Metropolis of Kyiv

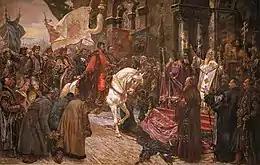
Entrance of Khmelnytskyi to Kyiv

After the conclusion of the Union of Brest in 1596, a difficult religious situation developed in Ukraine. On the one hand, the majority of bishops, led by Metropolitan Michael Rohoza, and the Ukrainian nobility supported the union. On the other hand, many priests, monasteries, Cossacks and burghers opposed the union. Immediately after the council, Metropolitan Rogoza deprived Bishop Gedeon Balaban of Lviv and Mykhailo Kopystensky of Przemyśl, who opposed the union, of the episcopal government. However, in fact, they remained in their cathedrals under the protection of the Cossacks, fraternities and under the tutelage of Prince Ostrozkyi.